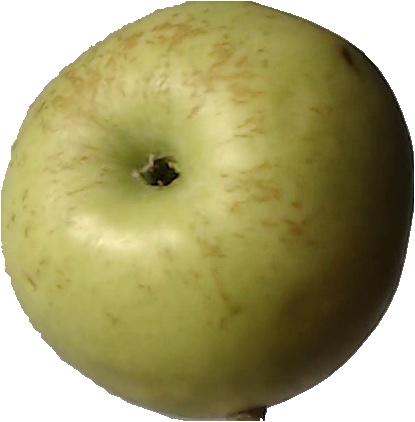
Label: apple_golden_3